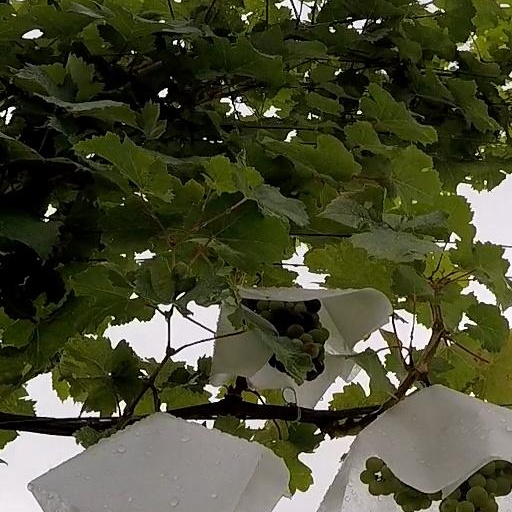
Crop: grape